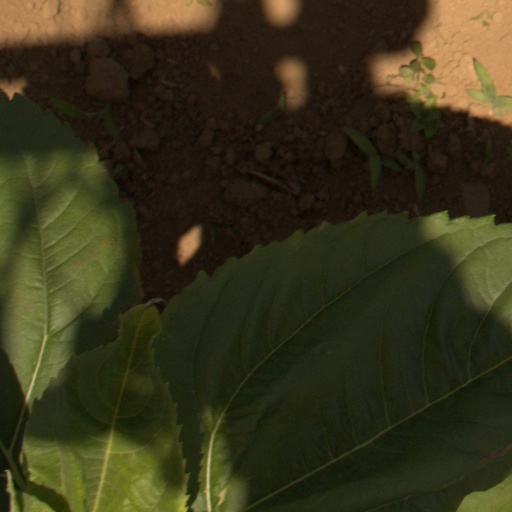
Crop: Jerusalem artichoke